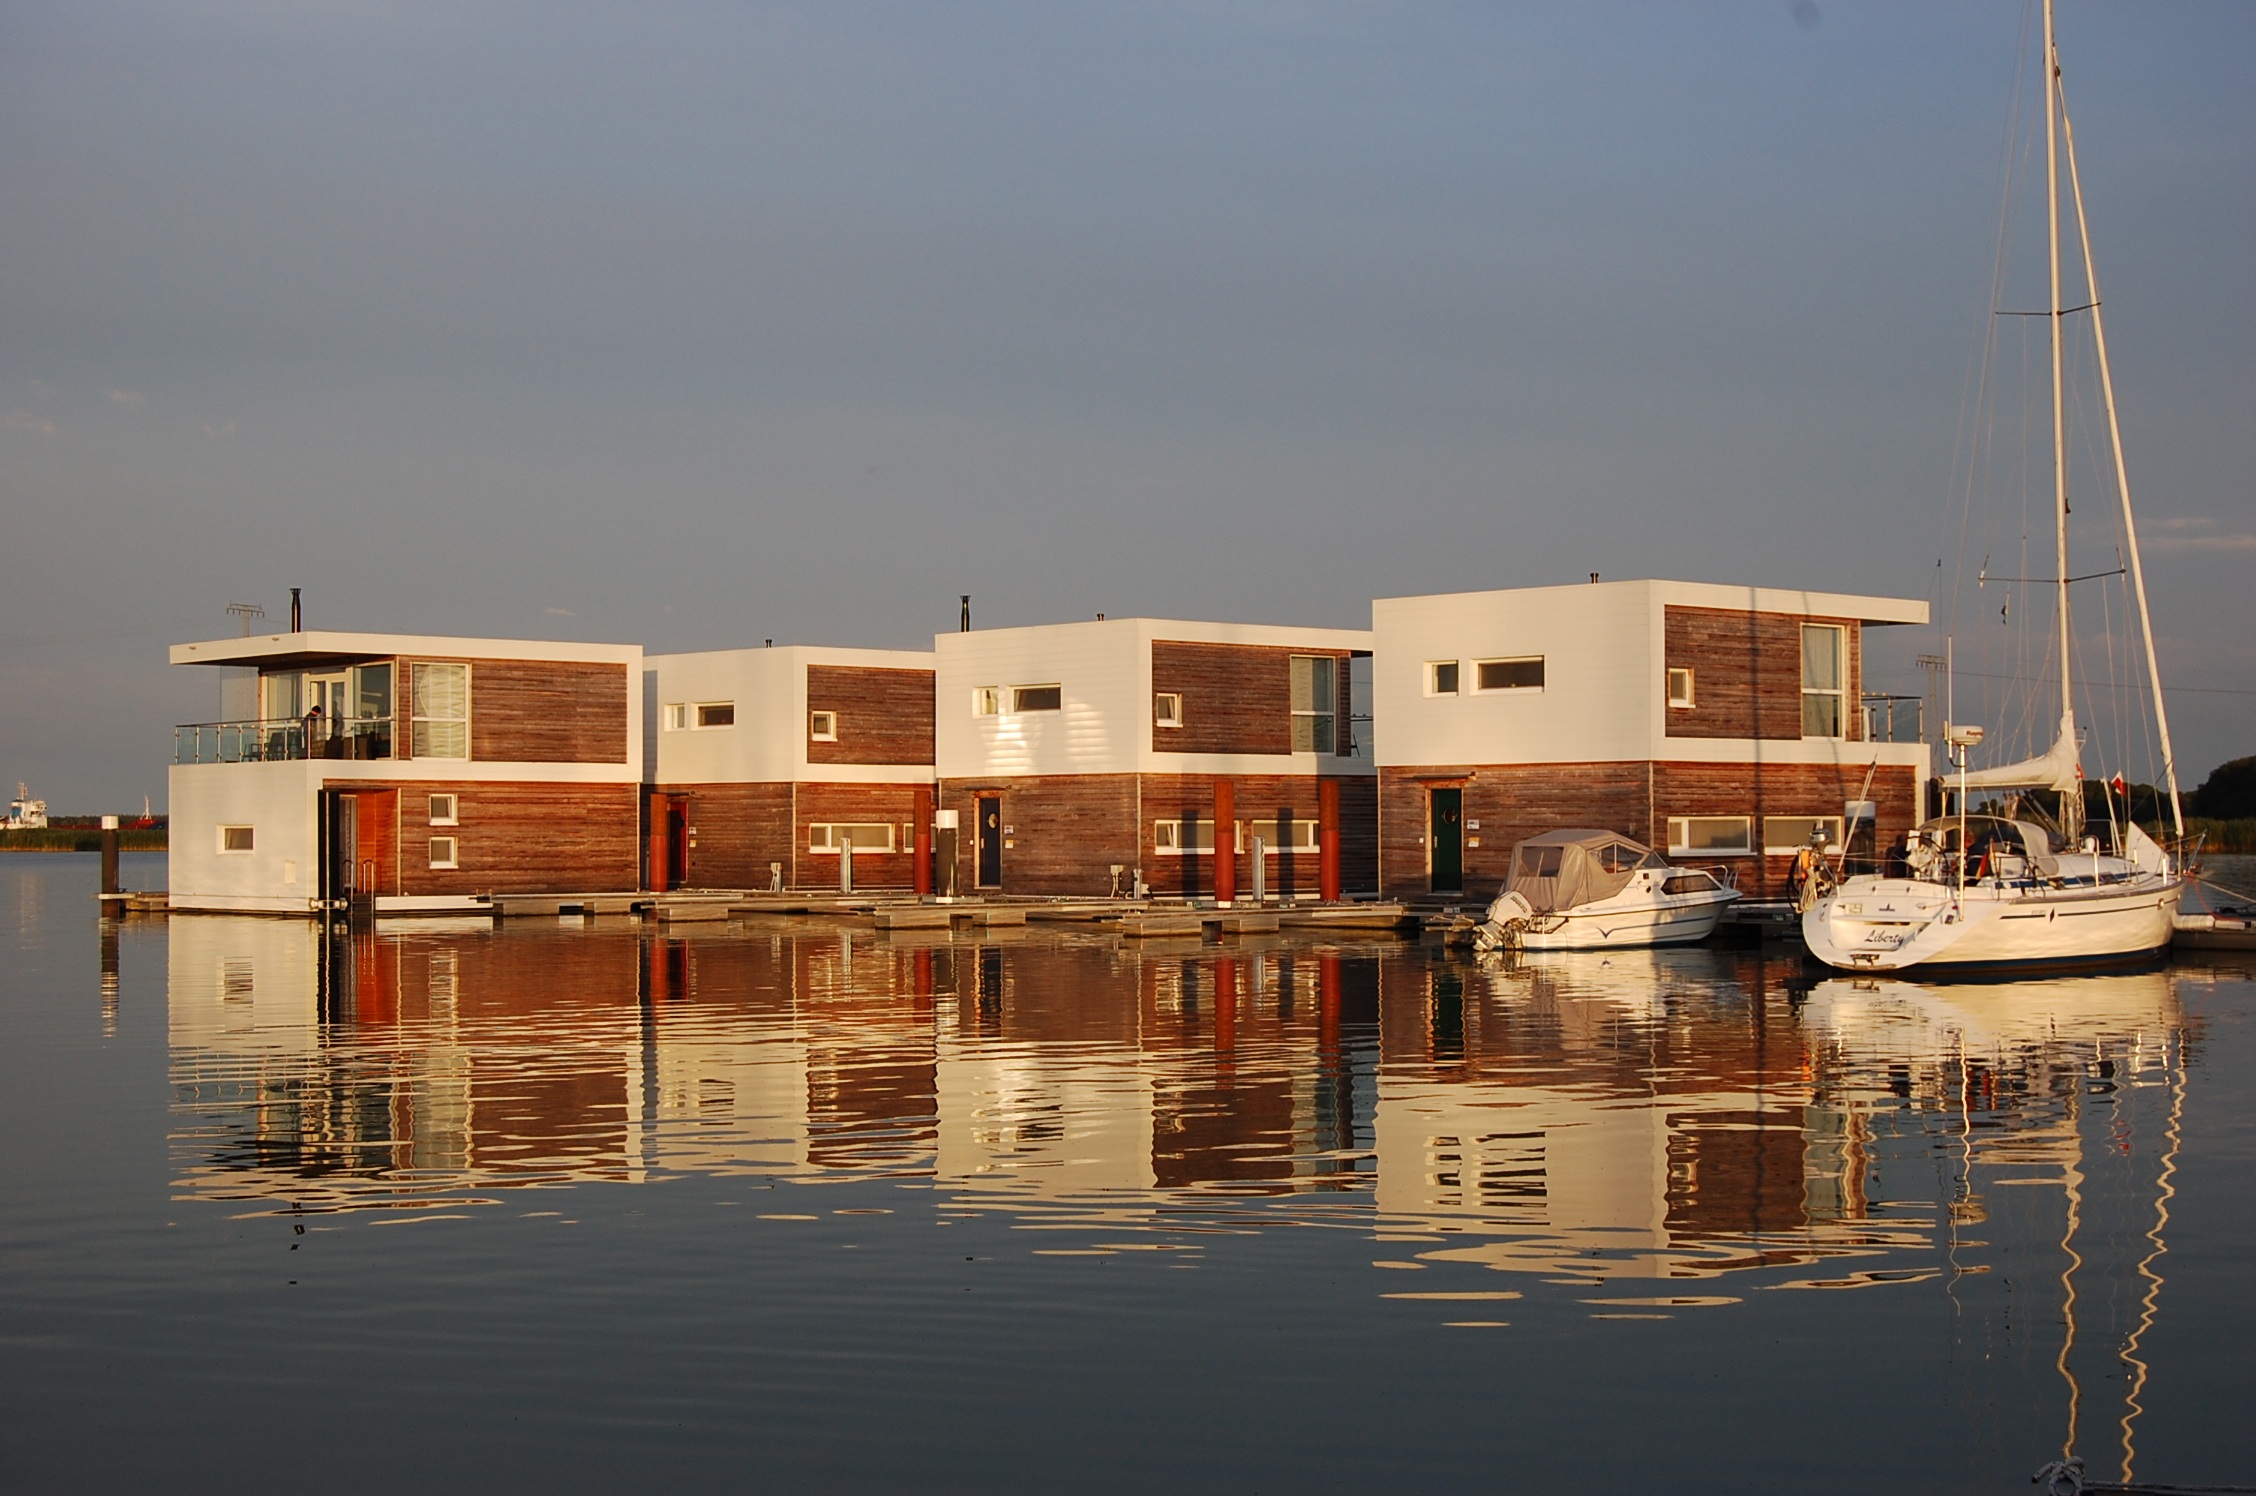
landscape, sea, coast, water, nature, dew, dock, sky, sun, sunrise, sunset, boat, house, ship, summer, reflection, vehicle, relax, mast, rigging, peaceful, holiday, harbor, marina, rest, port, leisure, sunny, relaxation, boats, sail, anchor, still, sailing vessel, quiet, maritime, masts, mood, idyll, sailing boat, relaxed, more, water sports, canvas, evening sky, recovery, concerns, boat mast, sports sailing, kr slin, floating houses